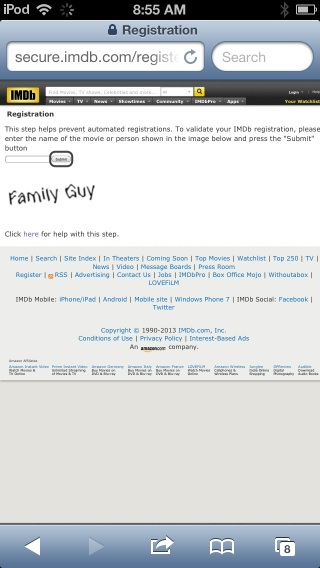Question: Can you give me the answer to the CAPTCHA?
Answer: family guy